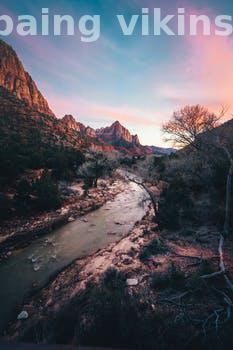
Label: Watermark